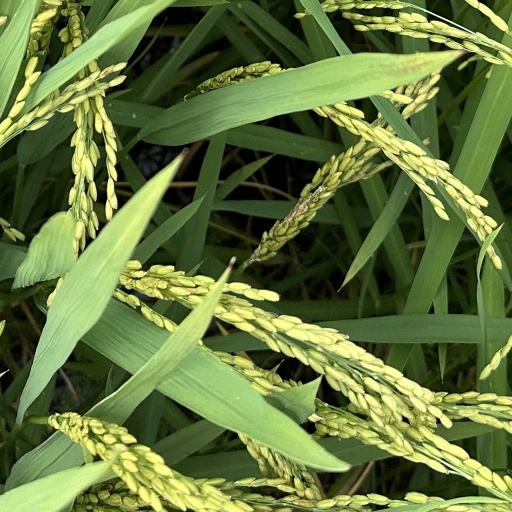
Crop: rice